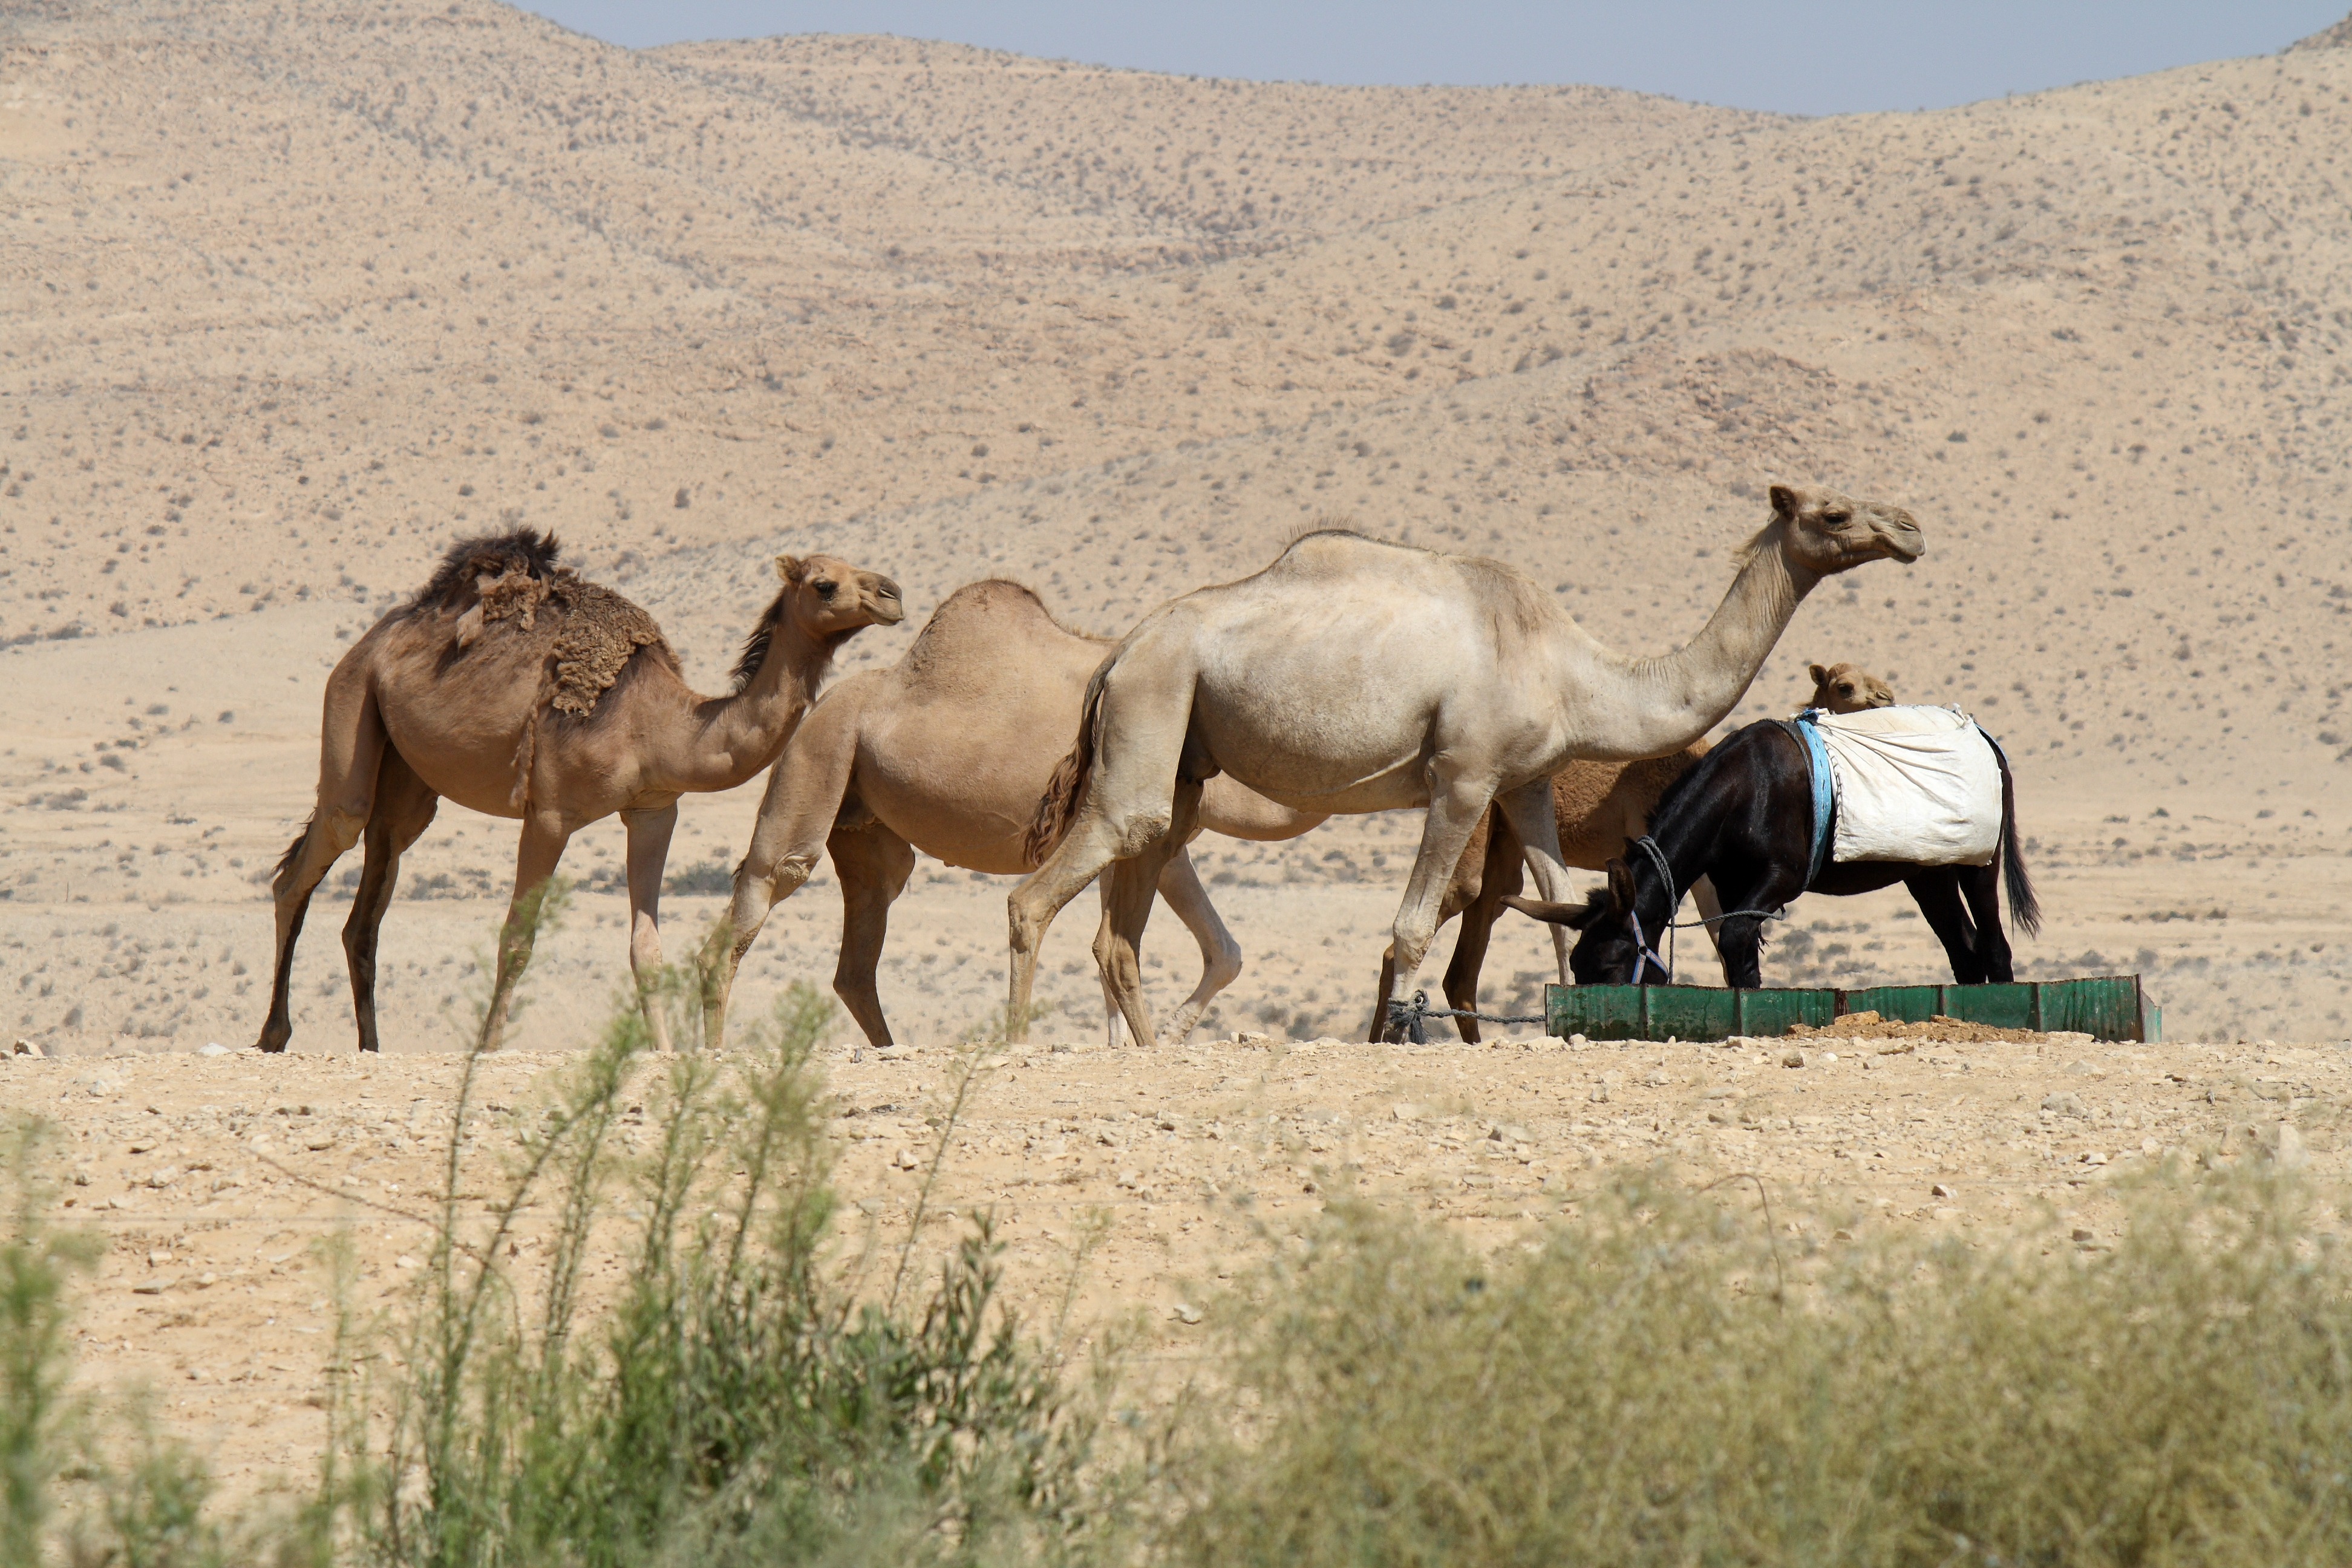
landscape, sun, prairie, desert, dune, camel, herd, pasture, grazing, natural, mammal, fauna, plain, grassland, vertebrate, mare, ecosystem, humps, steppe, pack animal, natural environment, aeolian landform, camel like mammal, mustang horse, arabian camel